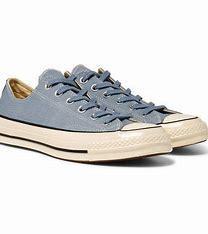
Brand: Converse
Model: Chuck Taylor All Star 1970S Canvas